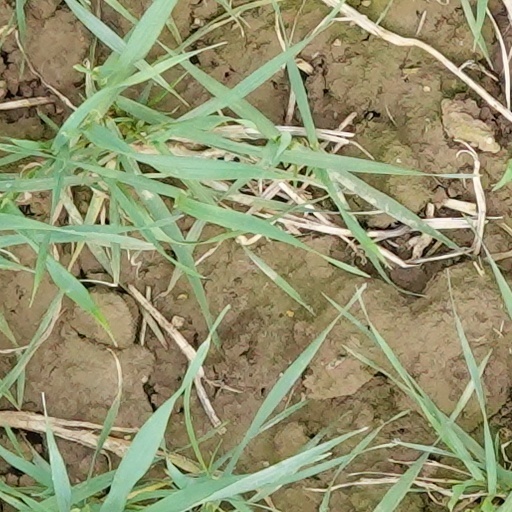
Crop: wheat